Maria Manuel Leitão Marques

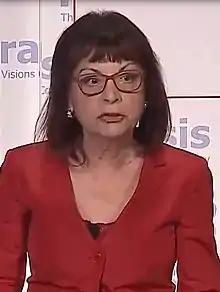
Leitão Marques in 2018

Maria Manuel Leitão Marques (born 23 August 1952) is a Portuguese politician of the Socialist Party who has been serving as a Member of the European Parliament since 2019. She previously served as Minister of the Presidency and of Administrative Modernisation in the cabinet of Prime Minister António Costa.